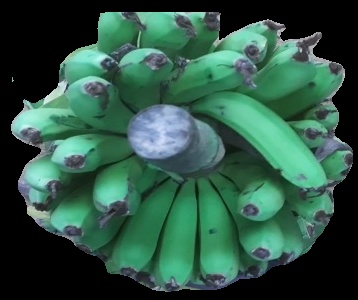
Variety: pachbale
Grade: grade2